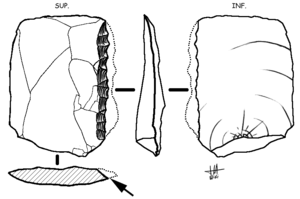
Enlèvements directes de la retouche